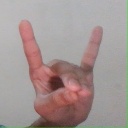
अक्षर: श